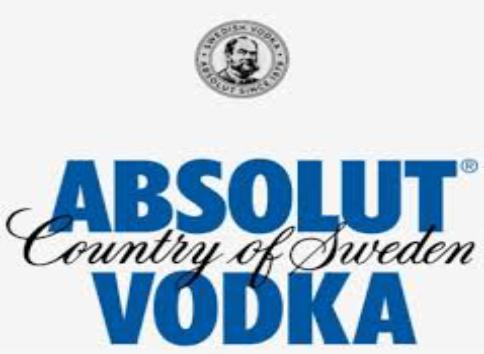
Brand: Absolut
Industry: Others